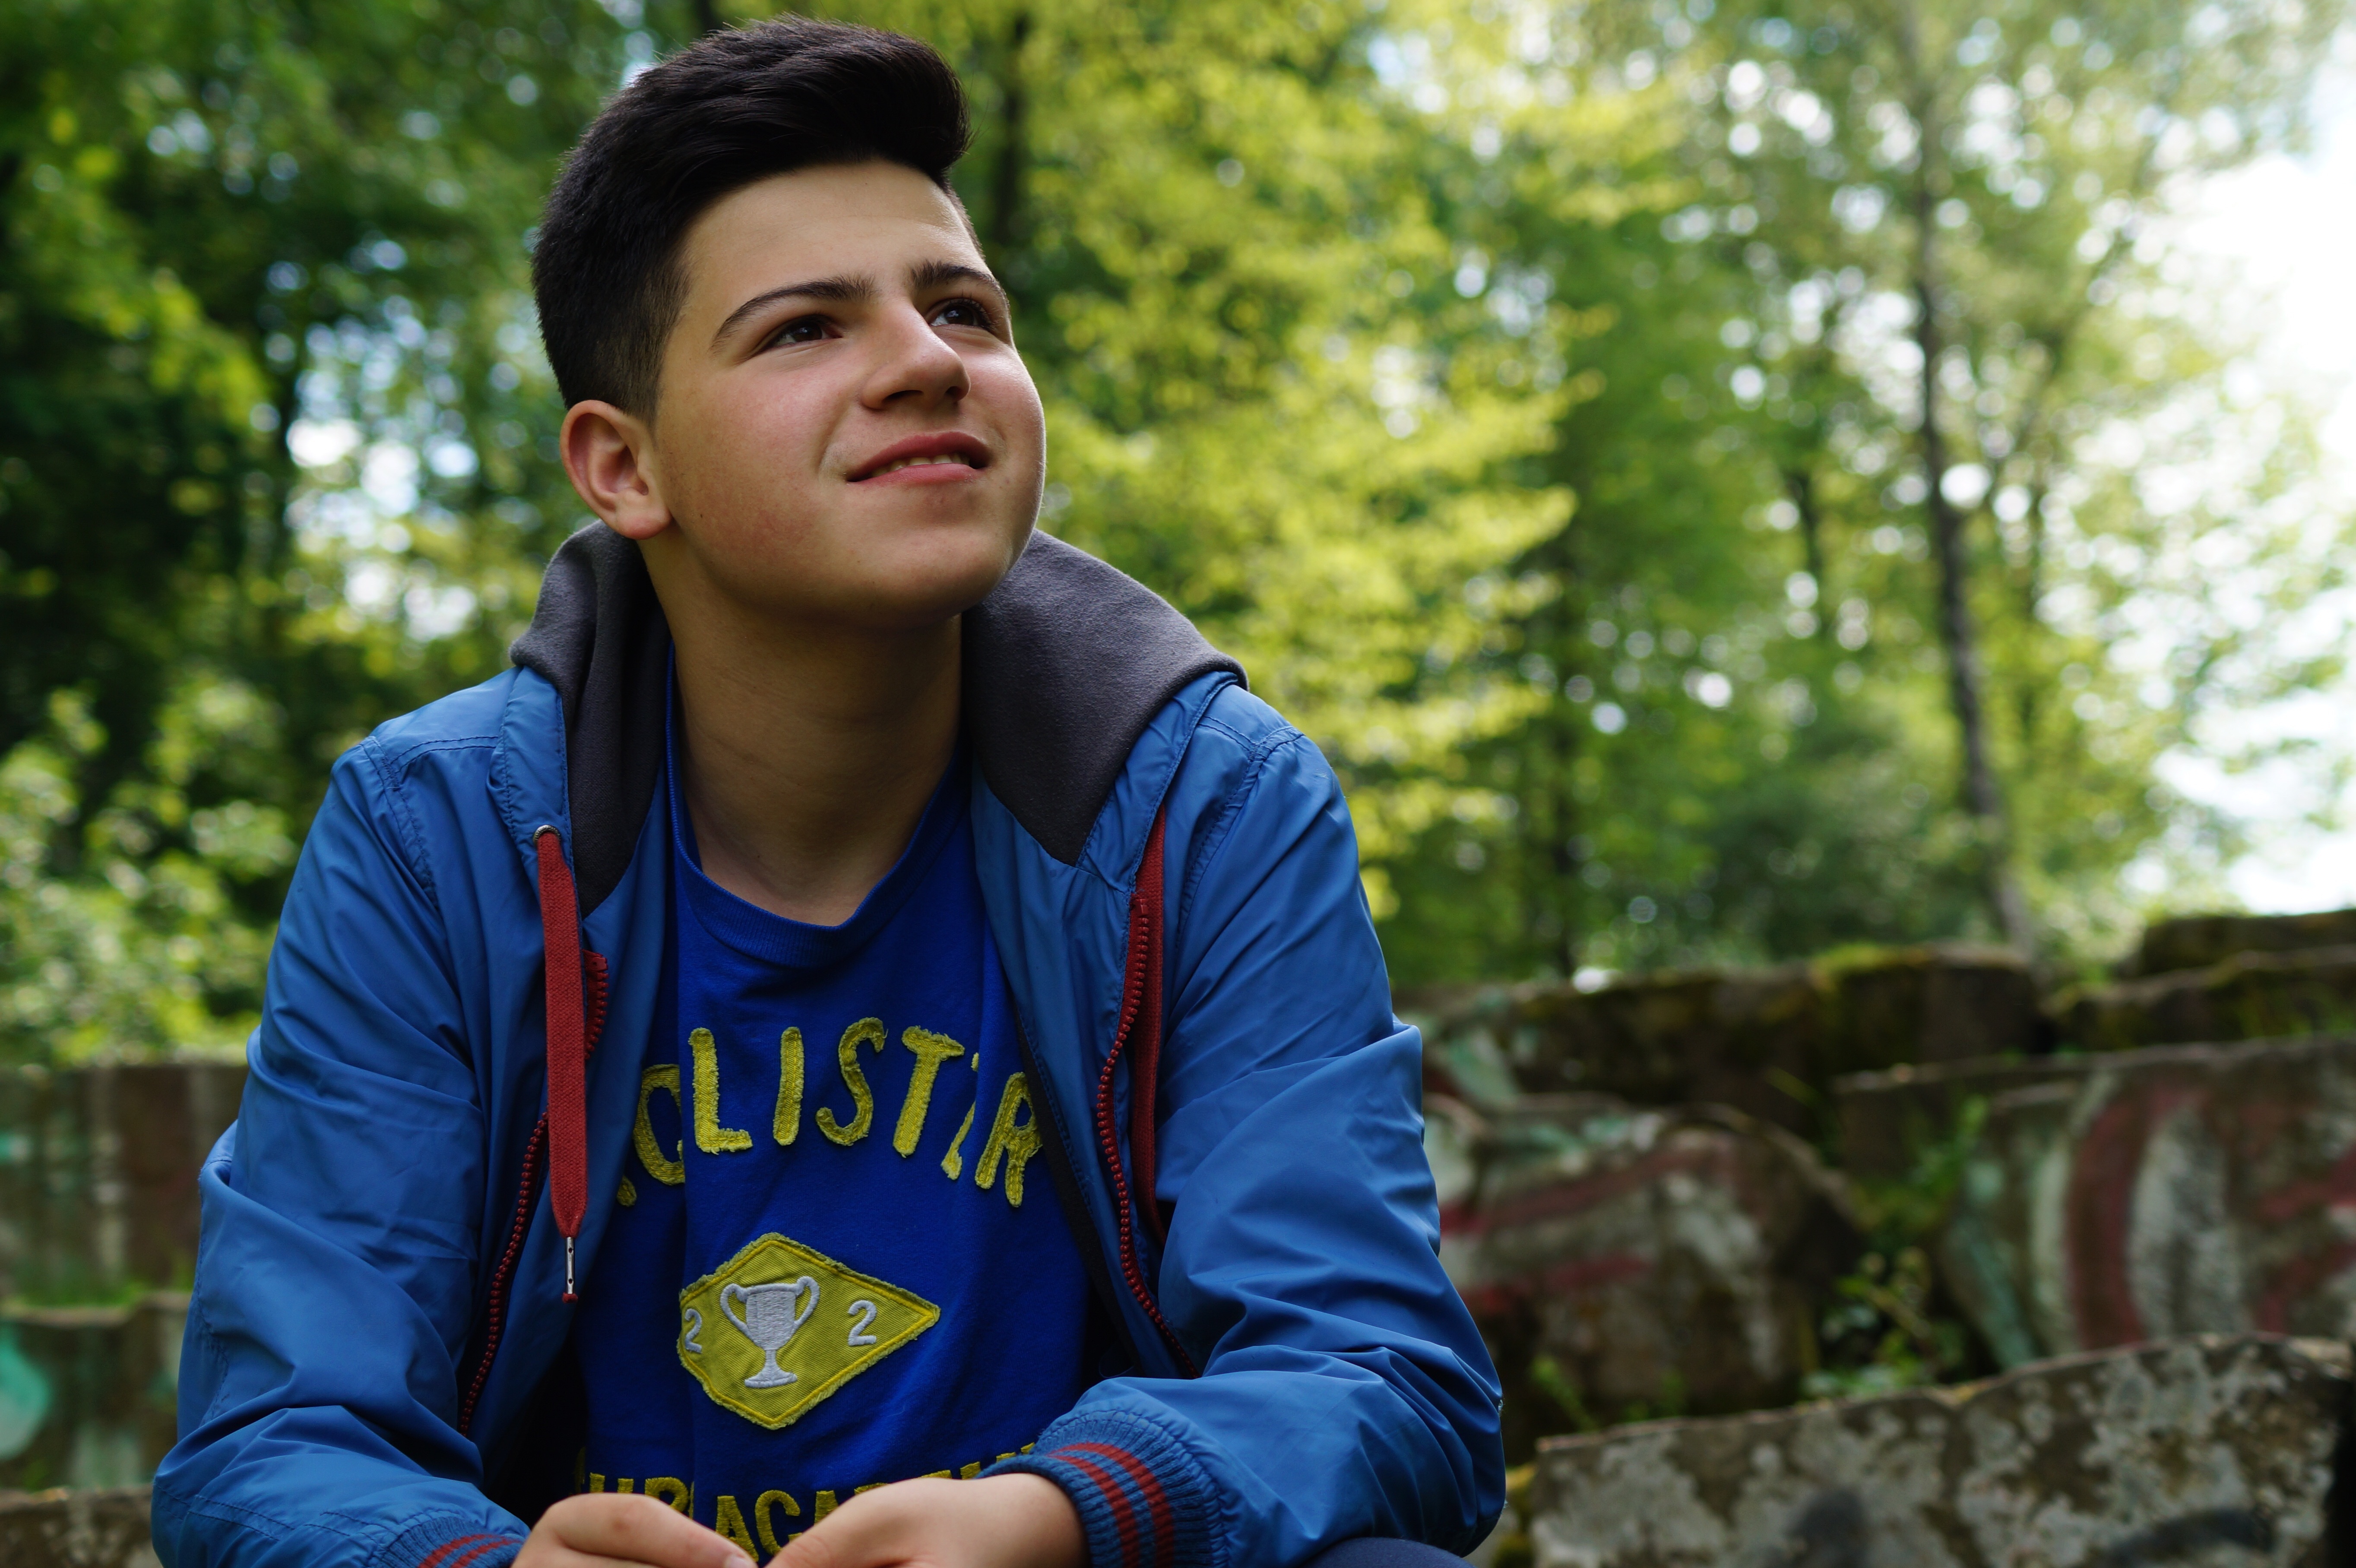
person, people, boy, model, spring, weather